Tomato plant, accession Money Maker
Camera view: tilt-top (135 deg); turntable rotation: 180 degrees
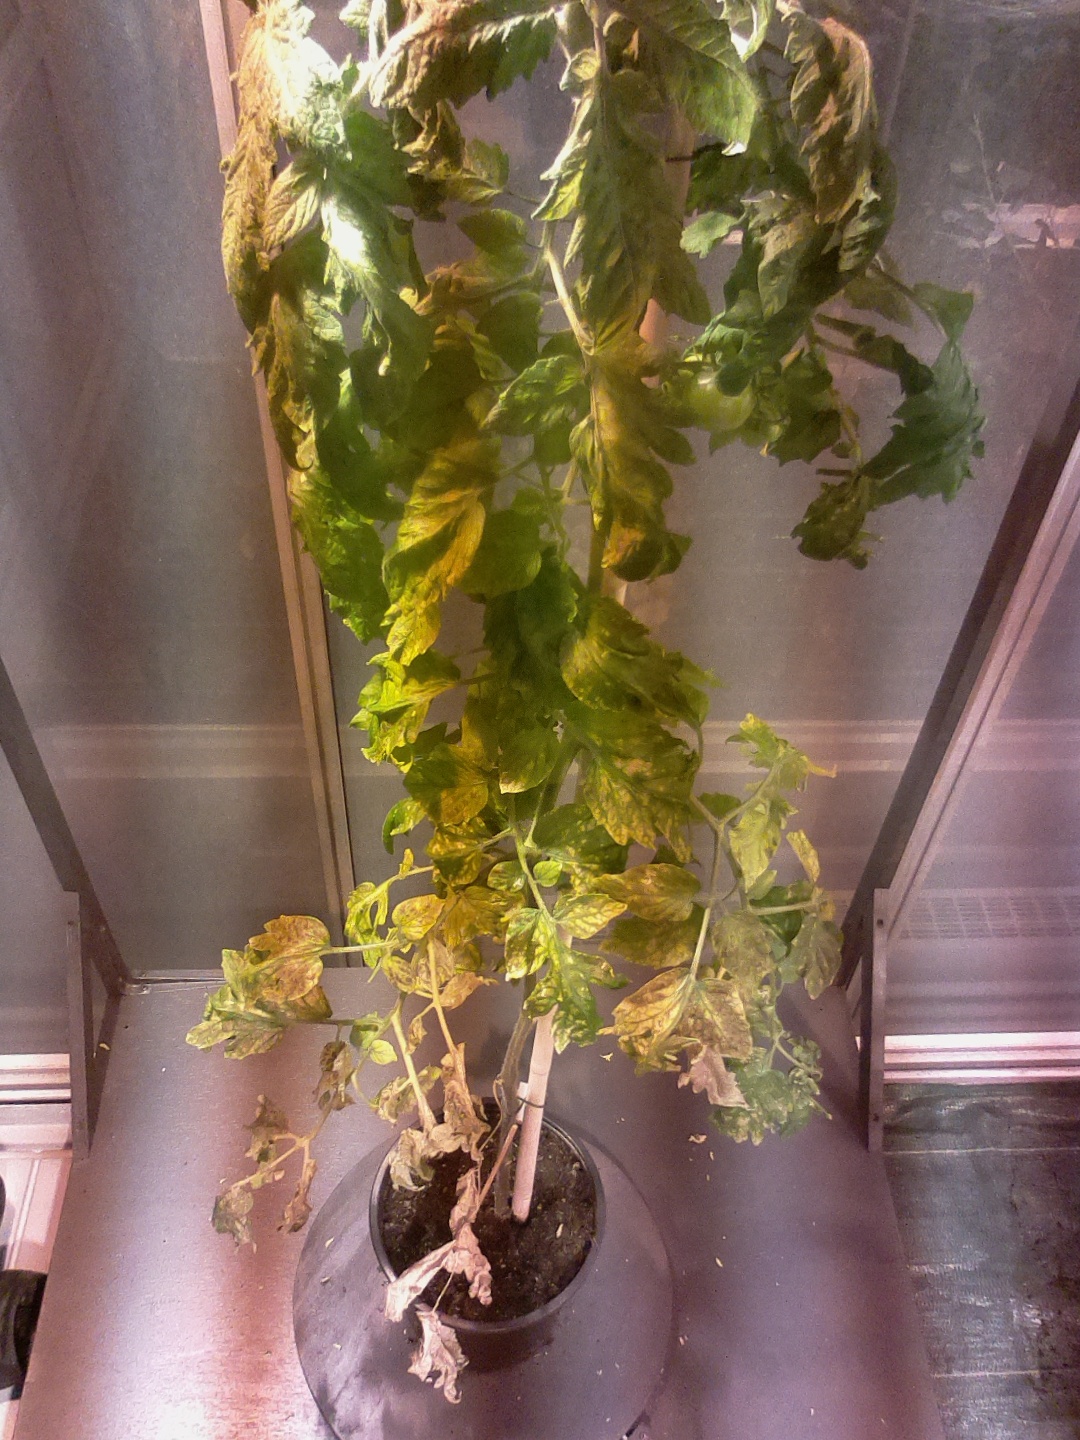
BBCH growth stage 75: 50%-60% of final fruit size